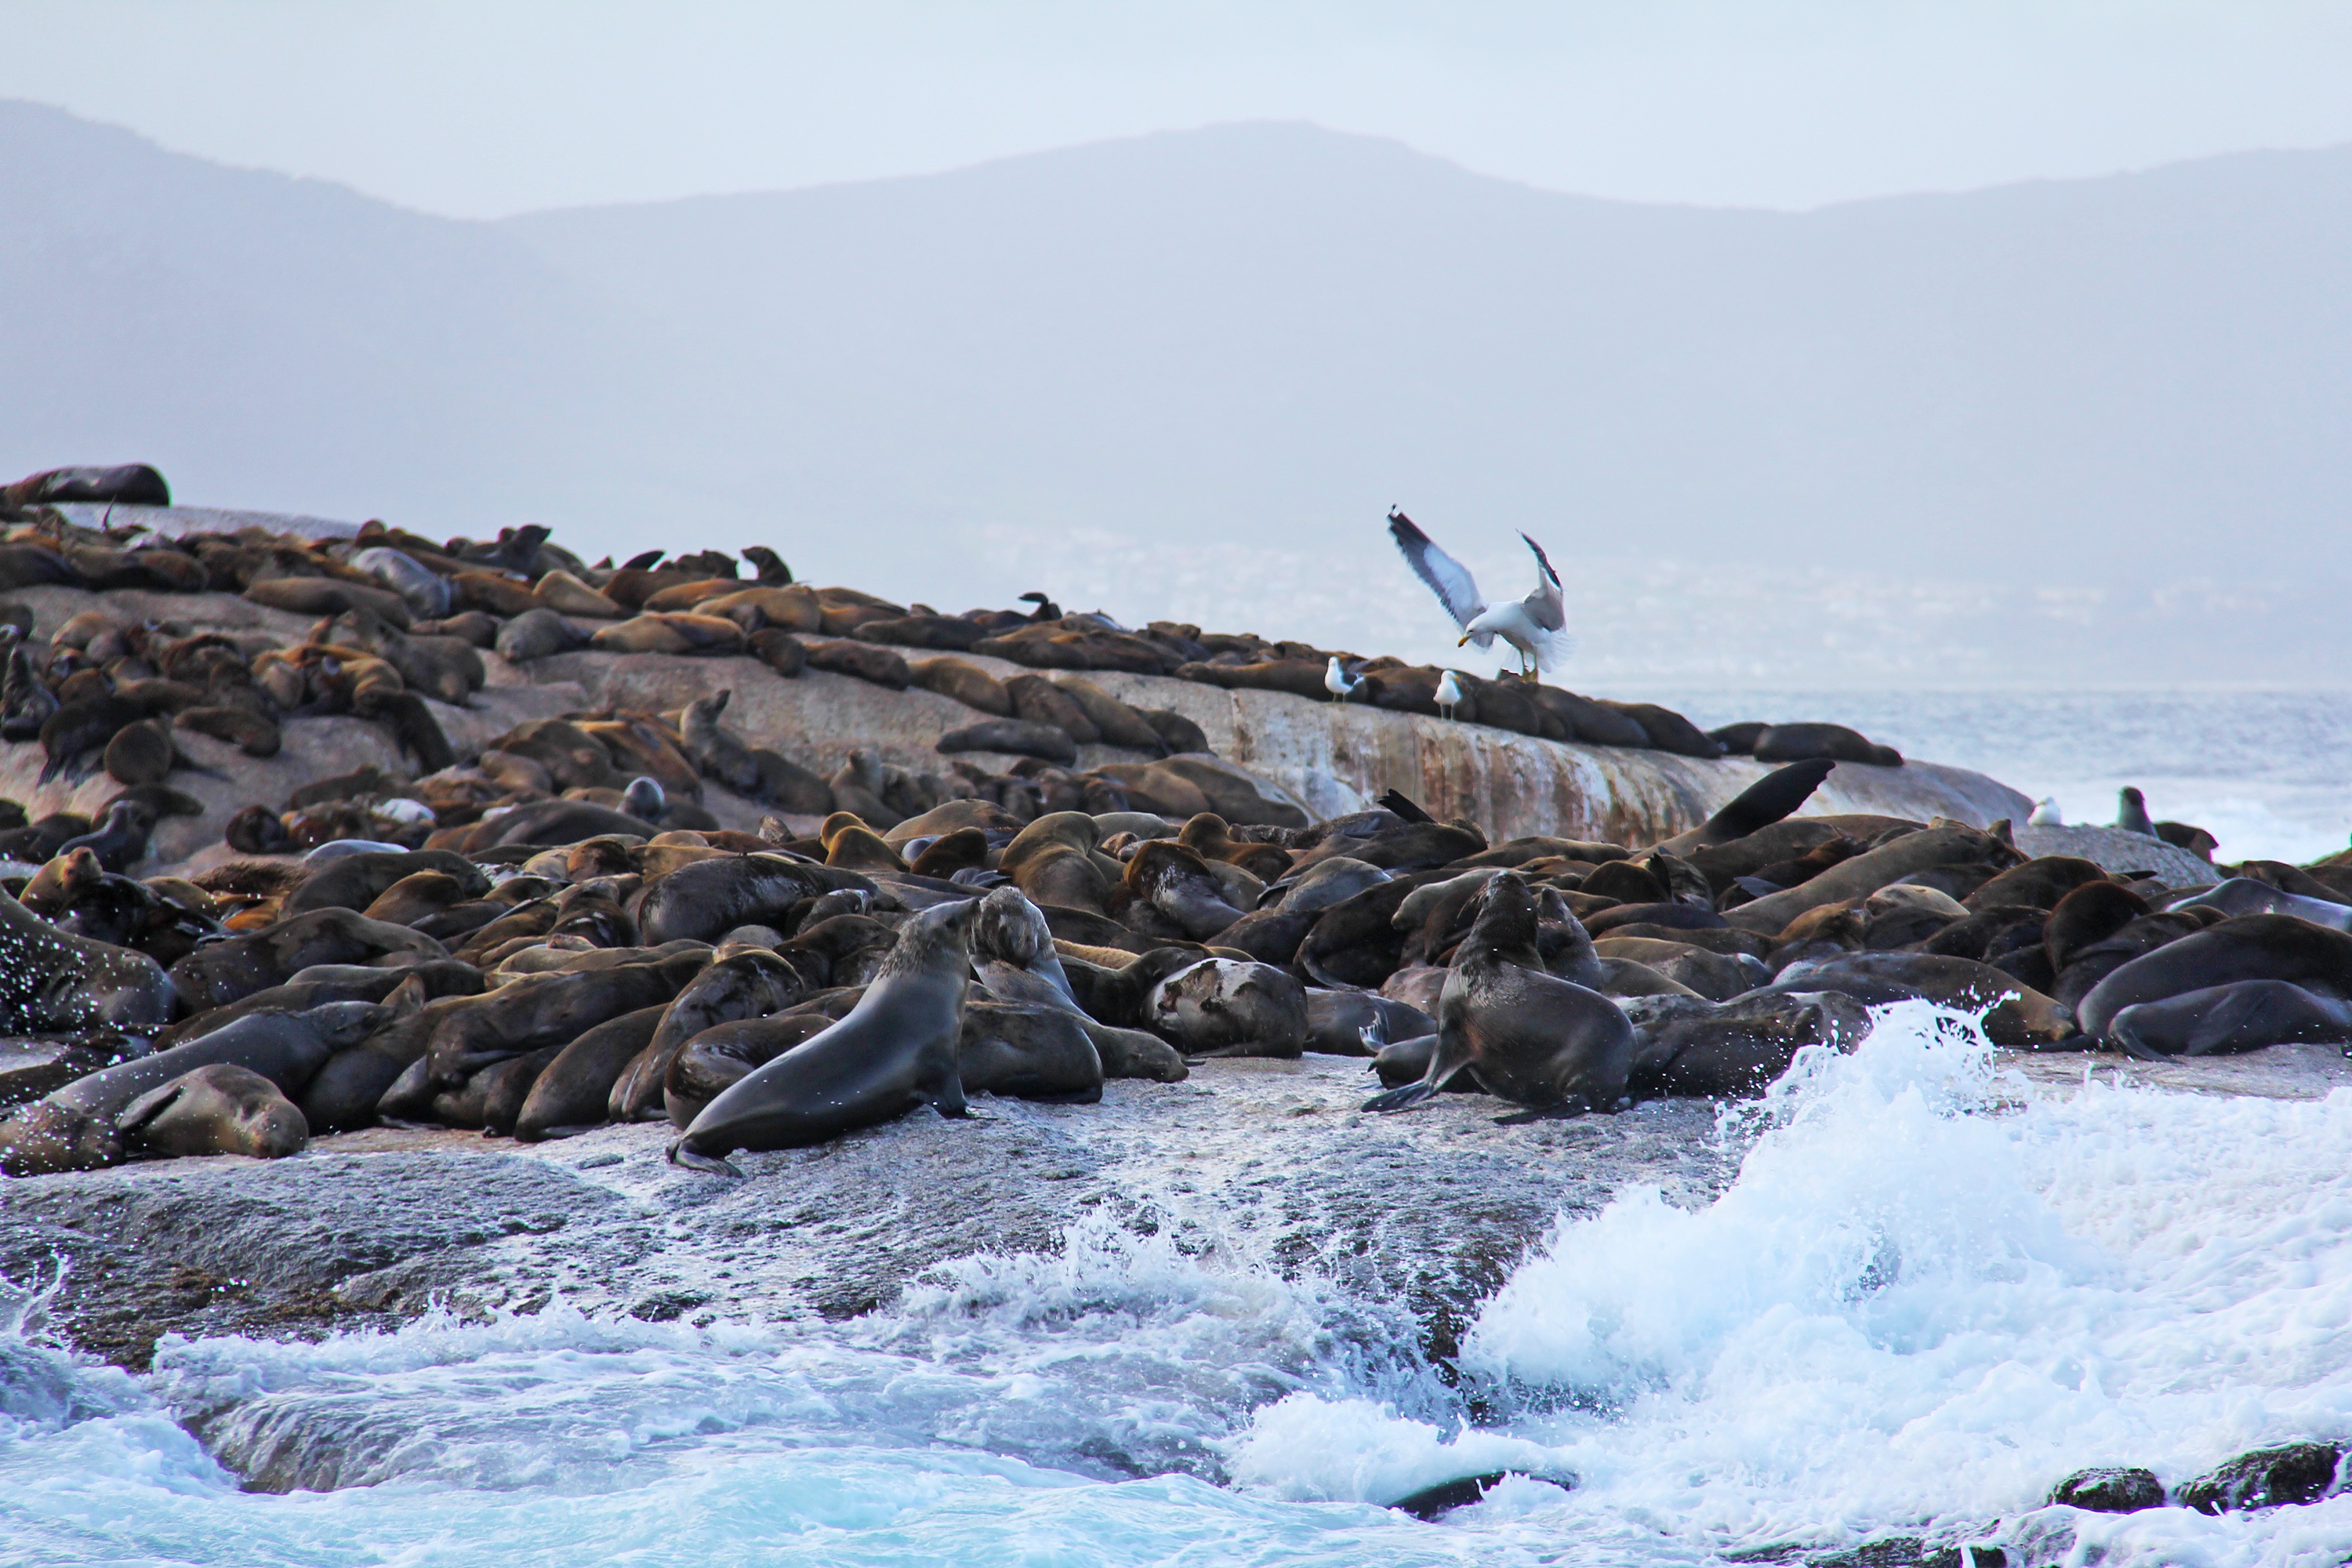
sea, coast, bird, wave, cute, river, vehicle, bay, rapid, island, rocks, seals, amazing, strong, interesting, exciting, south africa, cape town, thousands, hout bay